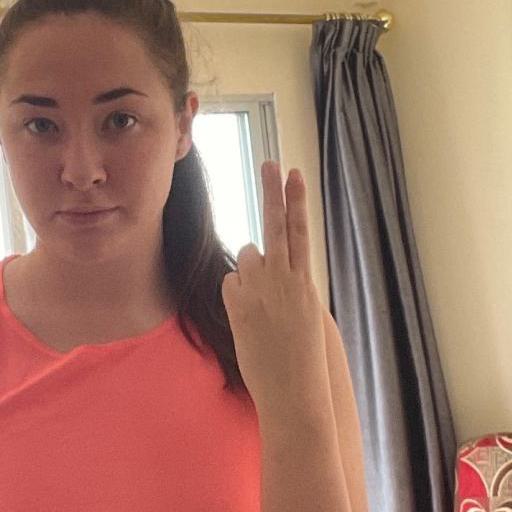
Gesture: two_up_inverted